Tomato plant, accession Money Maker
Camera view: bottom (45 deg); turntable rotation: 90 degrees
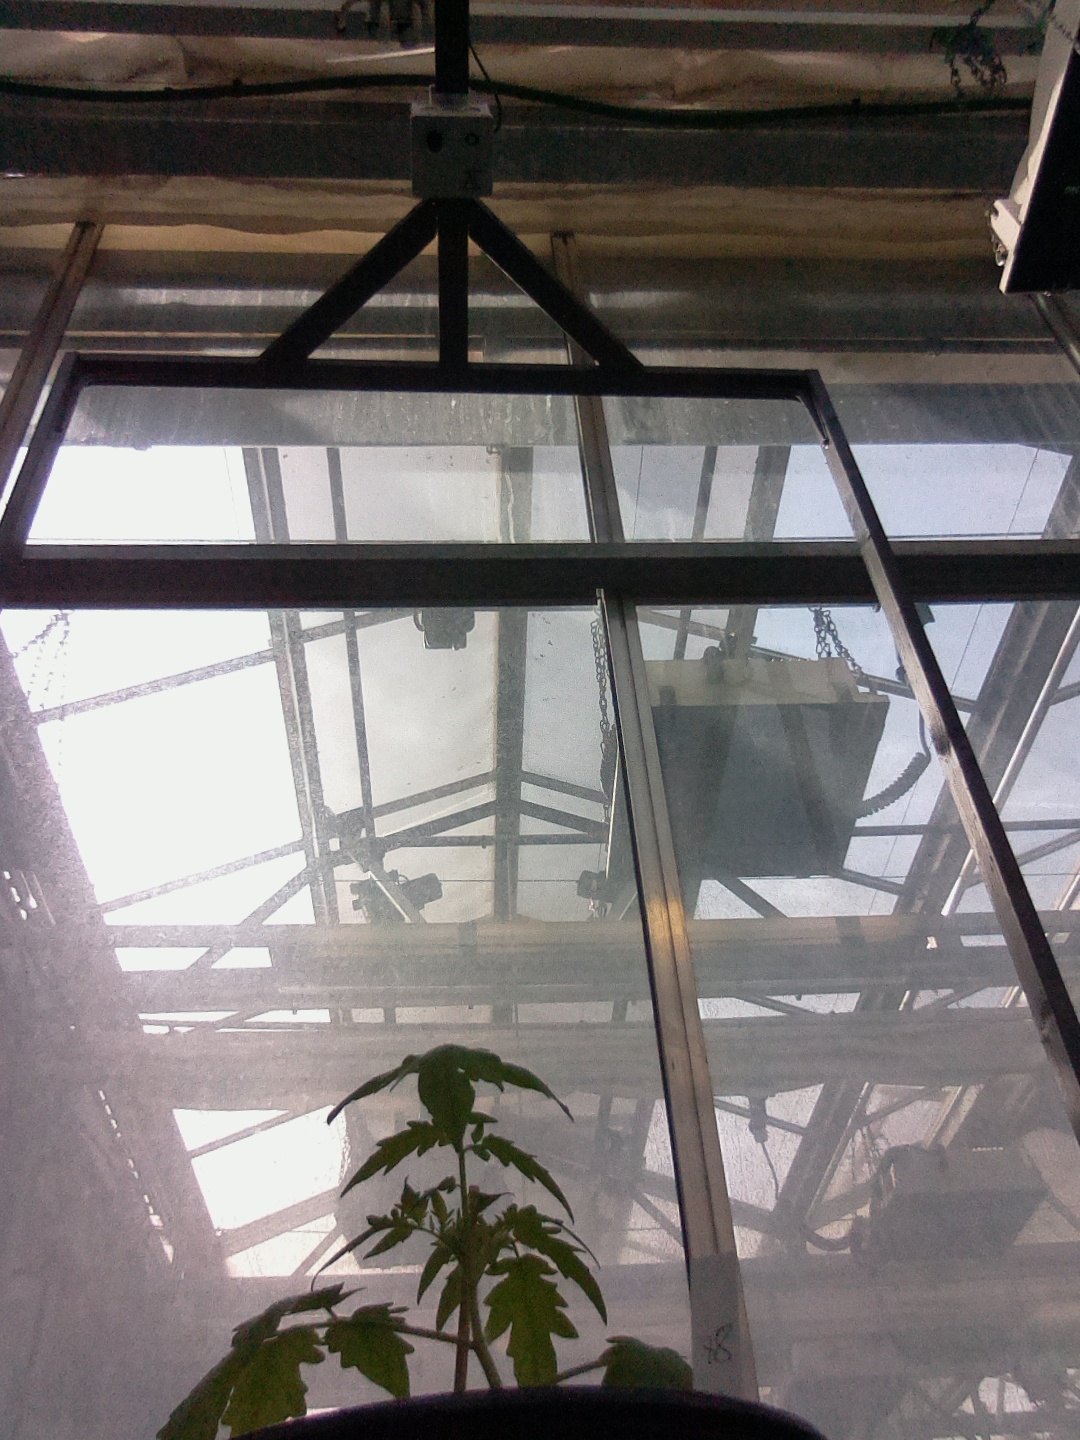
BBCH growth stage 13: 6 of true leaves visible